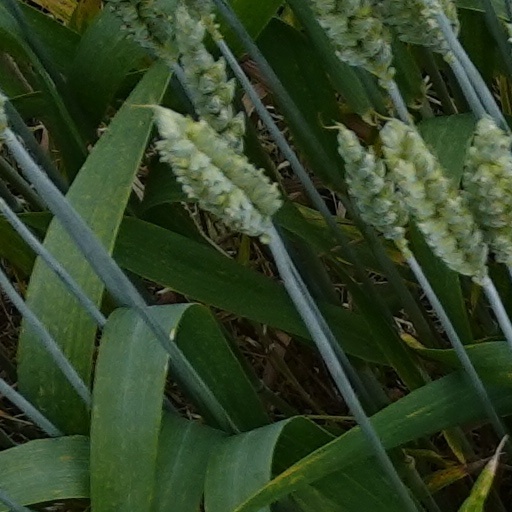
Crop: wheat